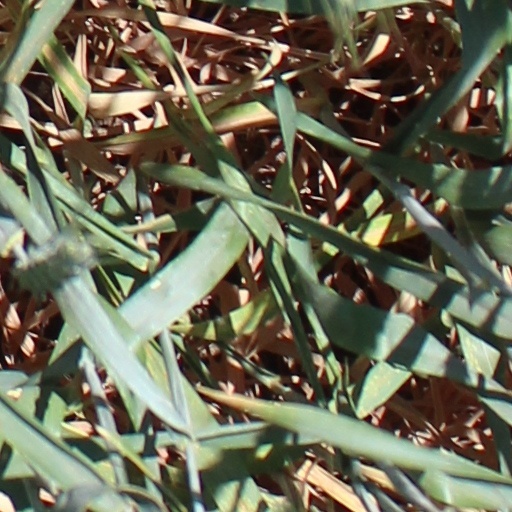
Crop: wheat